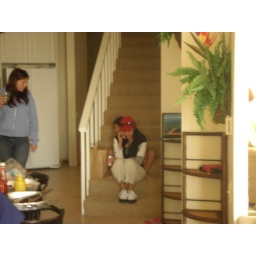
Picture from beach house in Newport Beach. Misc Family